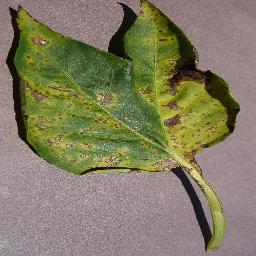
Label: Pepper,_bell___Bacterial_spot